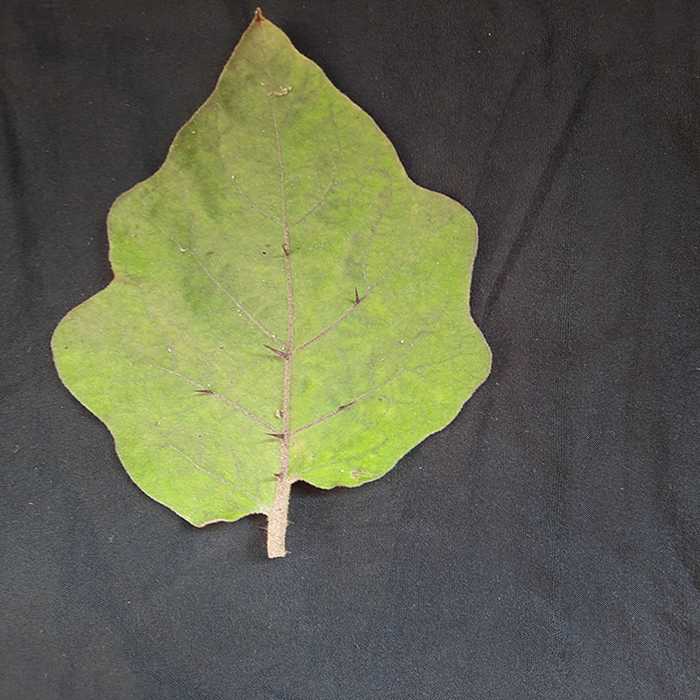
Plant: Eggplant
Label: Eggplant fresh leaf